Zentraler Omnibusbahnhof Berlin

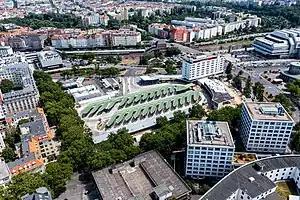
2022

The Zentraler Omnibusbahnhof Berlin (short: "ZOB Berlin") is a central bus station located at the Funkturm Berlin in the Berlin district Westend of the Charlottenburg-Wilmersdorf district. It was initiated by Gustav Severin (founder of the Association of Berlin Bus and Coach Operators) and went into operation in May 1966. It replaced the bus station on the "Stuttgarter Platz" since 1951 for bus traffic to West Germany.